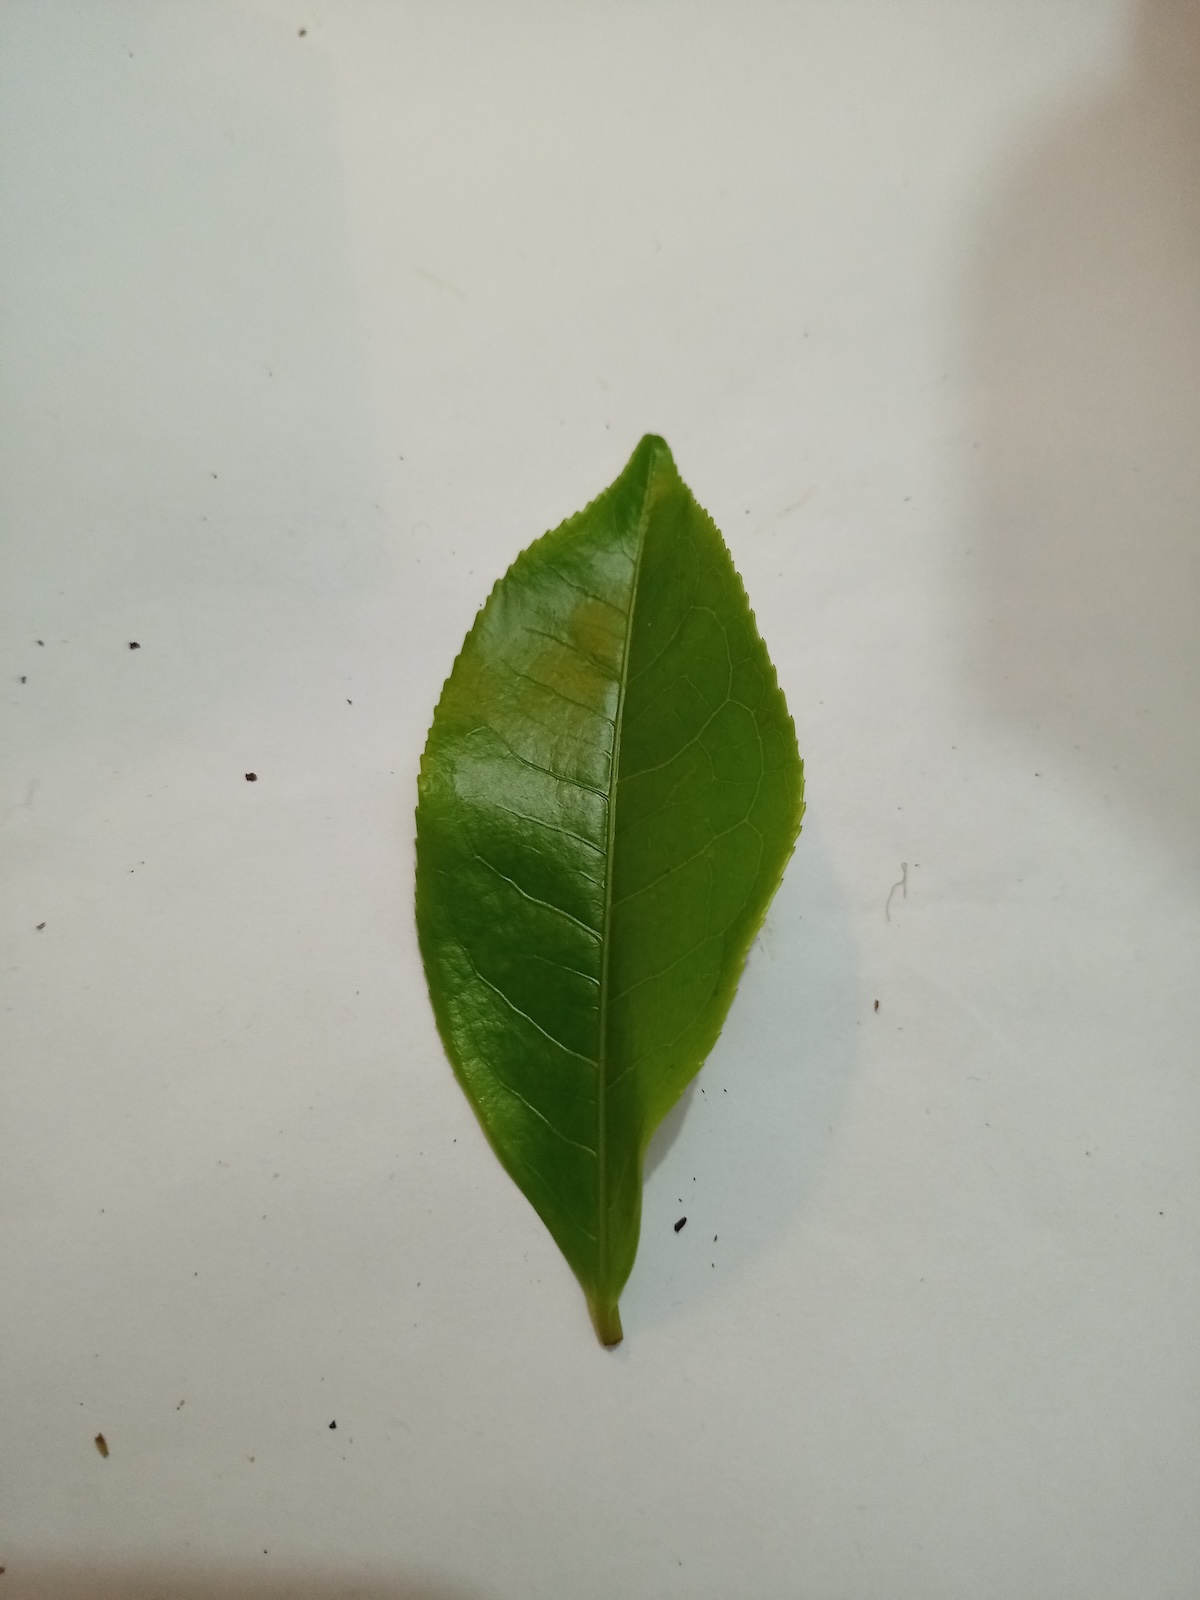
Label: Healthy leaf